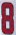
Number: 8